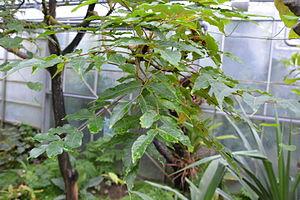
L'espèce ""Poupartia castanea"" dans les serres tropicales N°4 correspondant au climat forêts tropicales humides du Conservatoire Botanique National de Brest. Photo prise lors des journées contributives au Conservatoire Botanique National de Brest durant l'été 2015"
Poupartia castanea est une espèce d'arbre du genre Poupartia et de la famille des Anacardiaceae. Elle est endémique de Rodrigues, la plus petite des trois îles de l'archipel des Mascareignes. Cette espèce est très menacée dans son habitat naturel, ce qui a motivé des mesures de conservation. Poupartia castanea a été décrite pour la première fois par John Gilbert Baker puis a ensuite reçu son nom actuel d'Adolf Engler.